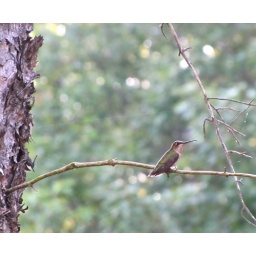
Until this year I had never seen a humming bird away from a feeder. Hangin in a pine tree